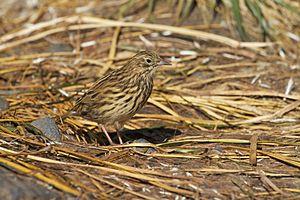
La province de Terre de Feu est une région administrative de l'Argentine située sur la grande île de la Terre de Feu, en Patagonie argentine. L'Argentine revendique le rattachement à la province des Malouines, de l'archipel de Géorgie du Sud-et-les Îles Sandwich du Sud et d'une partie de l'Antarctique. C'est la raison pour laquelle le nom complet de la région est « Terre de Feu, Antarctique et îles de l’Atlantique sud ».